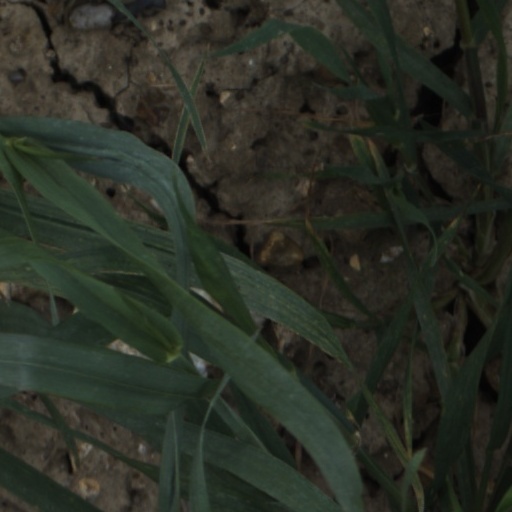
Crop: wheat